Viking coinage

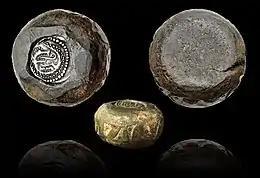

The early Viking age saw a predominantly bullion economy within society. Some suggest Scandinavian coins developed in the town of Ribe towards the early eighth century with evidence of Danish sceattas, however no archaeological remains of a particular mint have been found. The development of a bullion economy within the Viking Age saw goods exchanged for precious metals based on their weight and size as opposed to use of a particular type of coin. Silver was the most used metal within the economy as a means of trading. The silver was often weighed using lead weights and in order to safeguard people's wealth, melted down to be shaped into various other forms (such as bracelets and other jewellery). Scales brought with traders allowed weights of such metals to be accurately accounted for, therefore allowing an easier system of exchange between parties within the Viking age prior to coinage. As well as these various precious metals being used as a means of exchange, precious metals became a symbol of power and wealth within society.